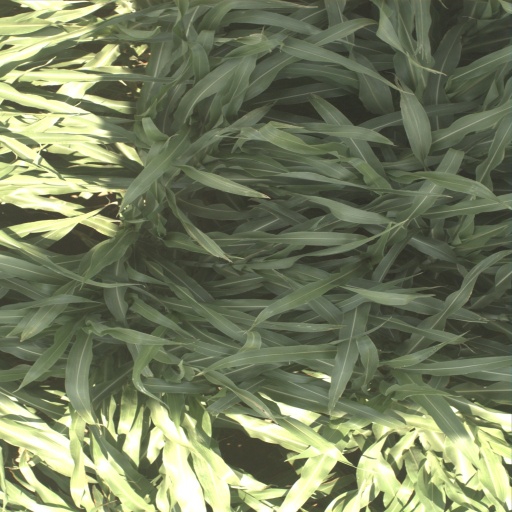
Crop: sorghum